Ralph Sweet-Escott

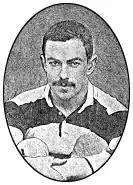

Ralph Bond Sweet-Escott (11 January 1869 – 11 November 1907) was an English-born international rugby union half back who played club rugby for Cardiff and was capped three times for Wales. Sweet-Escott also played cricket for Glamorgan representing the county in the Minor Counties Cricket Championship. His brother, Edward Sweet-Escott, was a notable cricketer for Glamorgan.